Westfield Hurstville

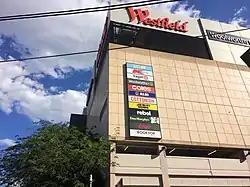
Westfield Hurstville in November 2018

Westfield Hurstville is a shopping centre in the suburb of Hurstville in the St George area of Sydney, Australia.